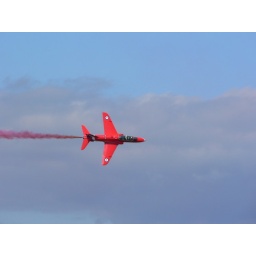
A single red arrow aeroplane with red smoke trail taken in 2006 on august bank holiday in Llandudno from the pier